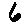
Label: 6